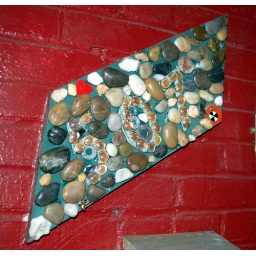
new sign for my house I just made in a post surgical haze mounted